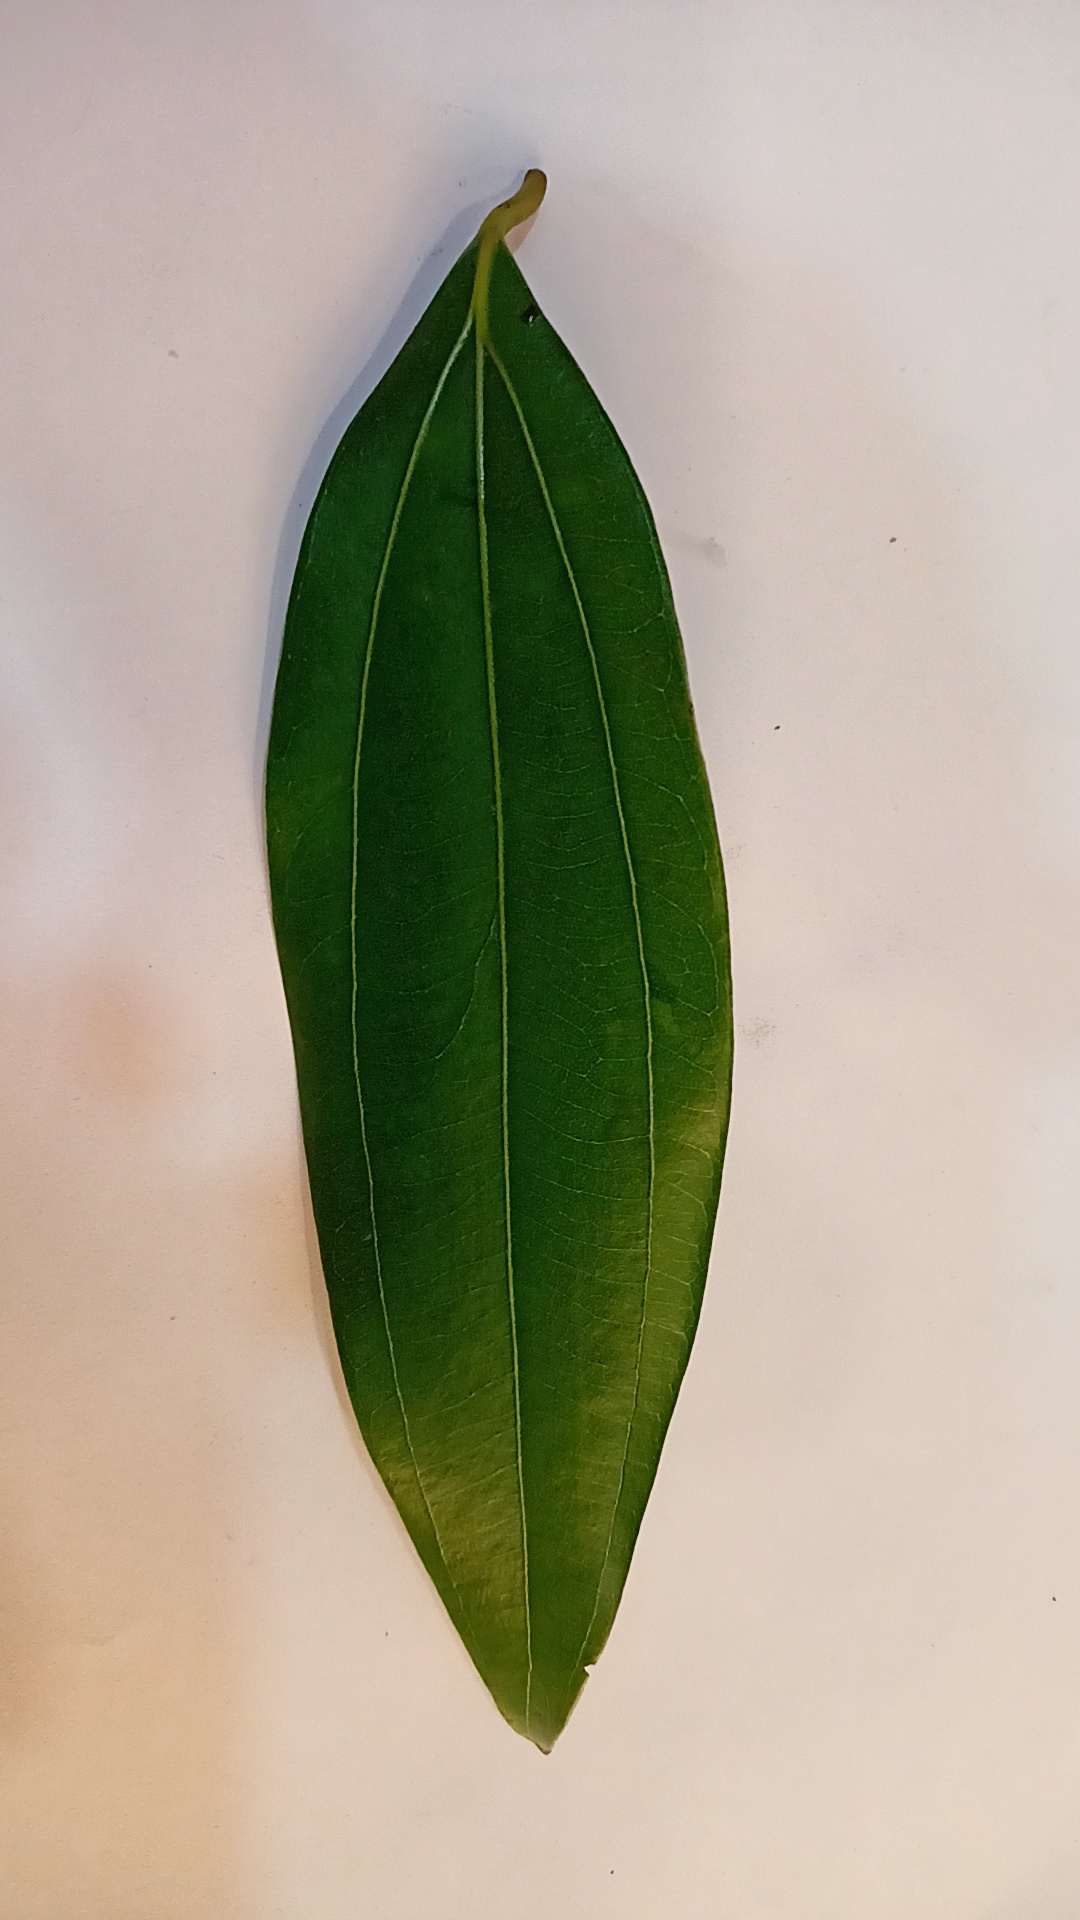
Label: Healthy